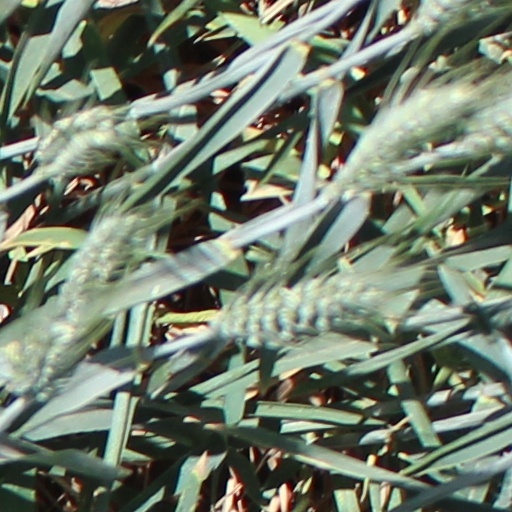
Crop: wheat